Gustave De Smet

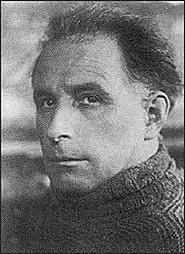
Gustave De Smet (c.1920)

Gustave Franciscus De Smet (21 January 1877 – 8 October 1943) was a Belgian painter. Together with Constant Permeke and Frits Van den Berghe, he was one of the founders of Flemish Expressionism. His younger brother, , also became a painter.